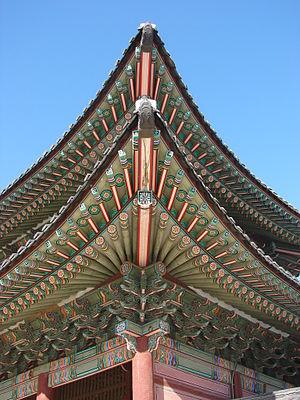
Séoul, Corée (Korea), 30 janvier 2011